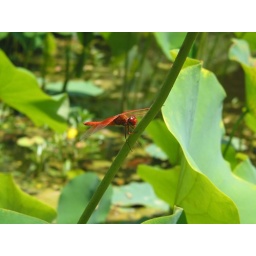
red dragonfly near water lillies.